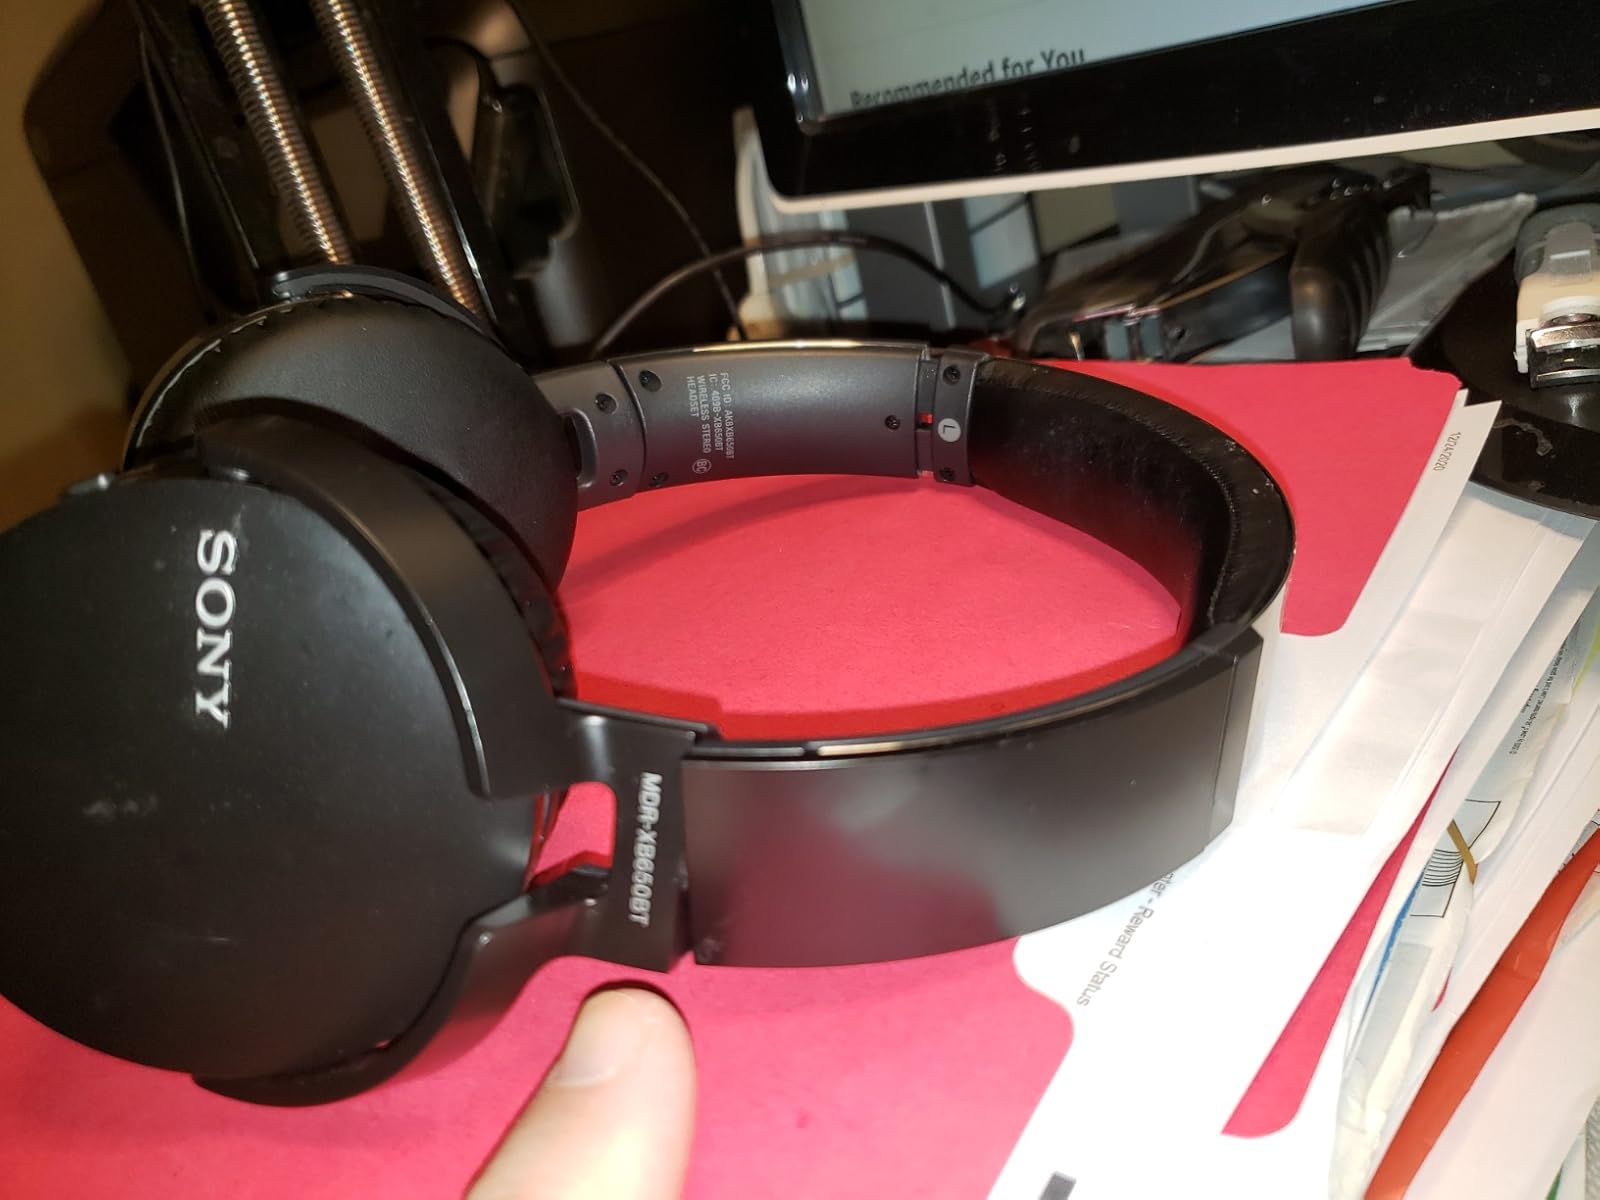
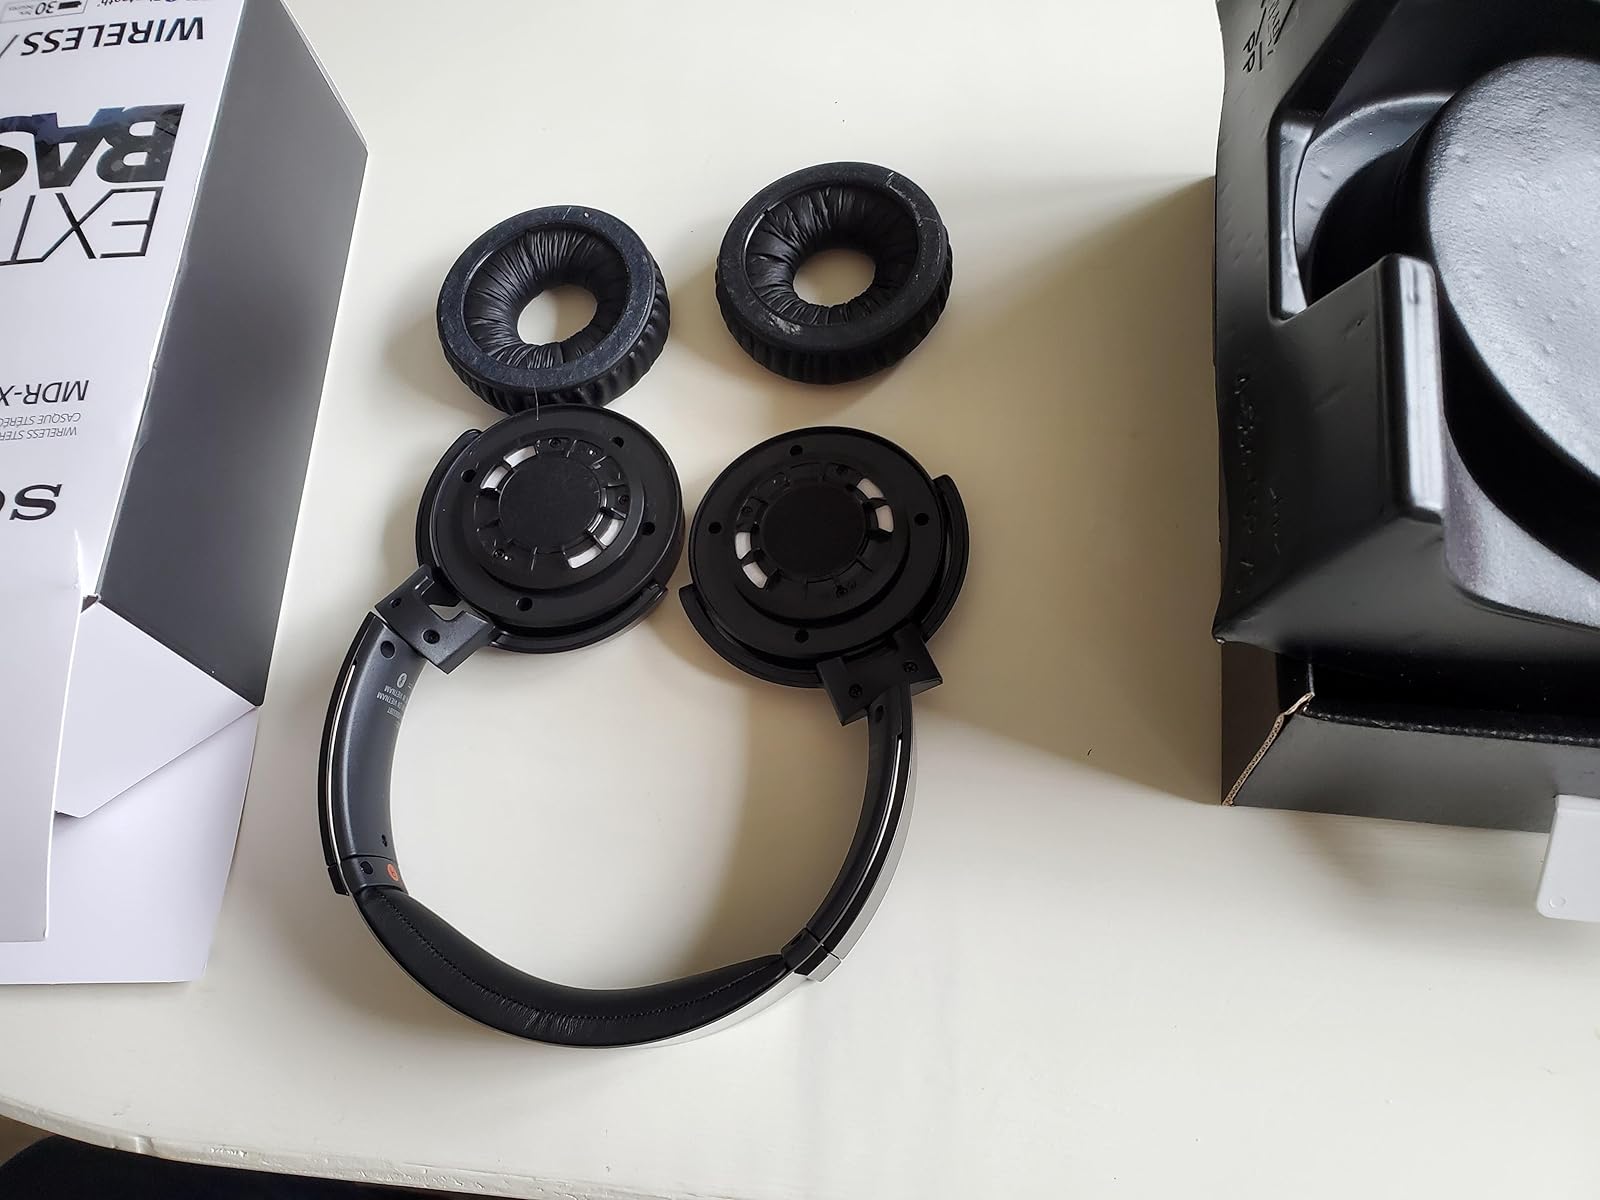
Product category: headphones
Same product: yes